Women in Burundi

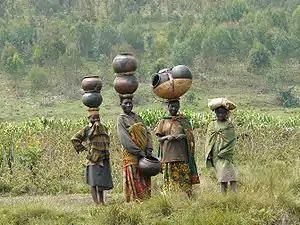
Batwa women with traditional pots. In the Commune of Kiganda, Muramvya Province in July 2007.

Following the recommendations of a Universal Periodic Review (UPR) in 2008, Burundi ratified the International Convention for the Protection of All Persons from Enforced Disappearance (ICCPED), Optional Protocol to the Convention on the Elimination of All Forms of Discrimination Against Women (OP-CEDAW), and the Optional Protocol to the Convention Against Torture (OPCAT).